Hood River County, Oregon

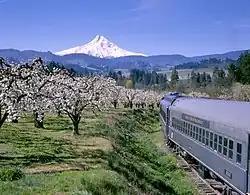
Mount Hood Railroad

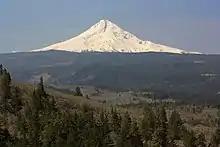
View from McCall Point across Hood River County to Mount Hood

Health Care and Social Assistance was the largest major NAICS industry sector in Hood River County in 2013, with 14 percent of earnings. Manufacturing, at 12 percent, was the second largest sector. Farm Earnings combined with Forestry, Fishing and Related Activities represented nearly 11 percent of earnings. The Professional, Scientific, and Technical Services sector, while accounting for seven percent of earnings in 2013, was the fastest growing sector between 2002 and 2013, growing at an average annual rate of over 11 percent, and increasing its relative share of total earnings by 6.45 percent. Earnings in the Health Care and Social Assistance sector grew at an average of over five percent per year during that period.